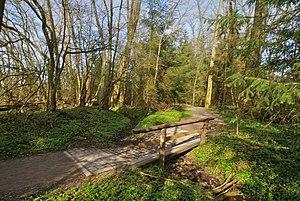
Hambourg (Volksdorf), Allemagne: Gué sur le Diekkampgraben